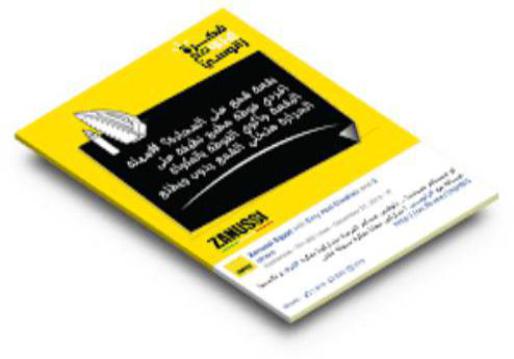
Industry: Electronic